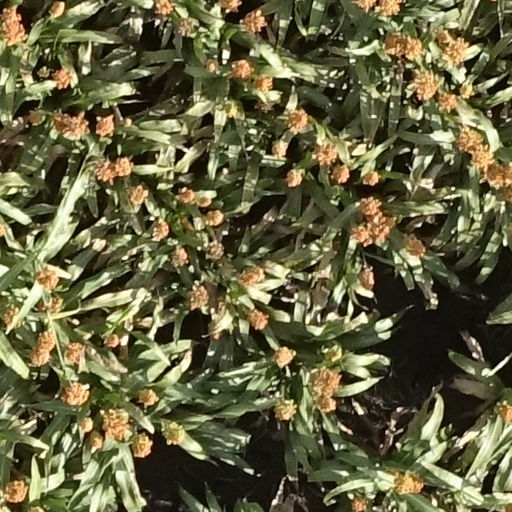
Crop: sorghum